Ture Hedman

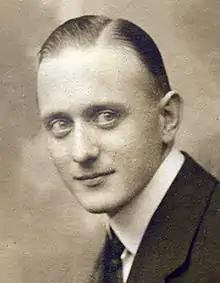
Hedman

Ture Eskil Hedman (18 December 1895 – 3 August 1950) was a Swedish gymnast who competed in the 1920 Summer Olympics. He was part of the Swedish team that won the all-around Swedish system event.